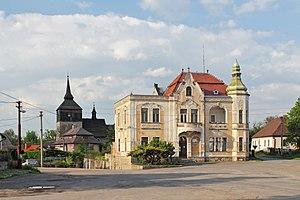
Březina est une commune du district de Mladá Boleslav, dans la région de Bohême-Centrale, en République tchèque. Sa population s'élevait à 408 habitants en 2020.